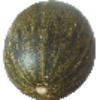
Label: melon_piel_de_sapo